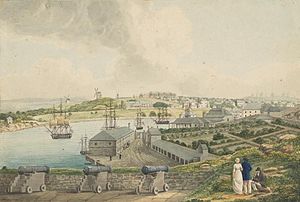
Sydney / Historie / Etablering af Kolonien
Sydney Cove fra Dawes Point, 1817
"Sydney er Australiens største by og hovedstad i delstaten New South Wales. Den ligger på Australiens østkyst, omgiver Port Jackson, verdens største naturlige havn, og breder sig ud mod Blue Mountains i vest. Beboerne i Sydney kaldes for ""Sydneysiders"". Sydney er landets andet officielle sæde og residens for Australiens generalguvernør, Australiens premierminister og Australiens kabinet.